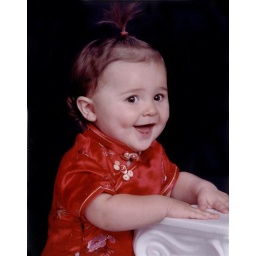
Closeup of Piper modeling her red Chinese silk dress with a sporty top ponytail while standing near a column.